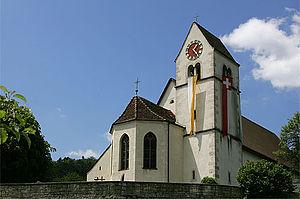
Église de Dittingen
Dittingen est une commune suisse du canton de Bâle-Campagne, située dans le district de Laufon.